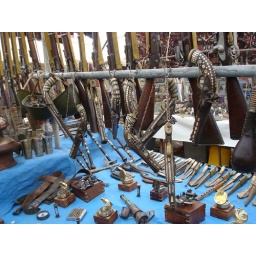
this table reminds me of the scene in Jesus Christ Superstar where the merchants are selling &amp;quot;sin&amp;quot; in Jesus's house of worship.